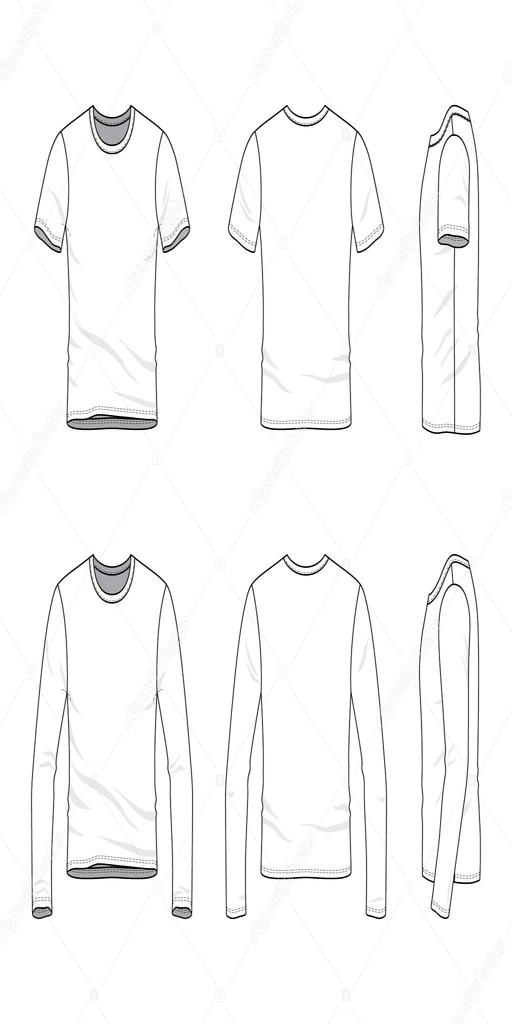
simple outline drawing of a men 's blank t - shirt and tee -- stock photo #